Alexander Muchnik

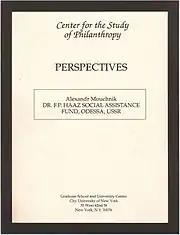
Brochure about Dr. Haass Social Assistance Fund (1991, New York, USA)

Muchnik was the founder of the first non-governmental charitable organization in the Soviet Union, the Dr. Haass Social Assistance Fund.